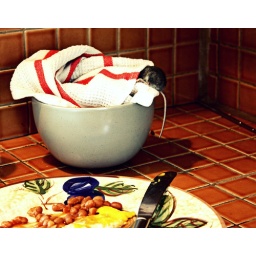
field mouse in the house =]